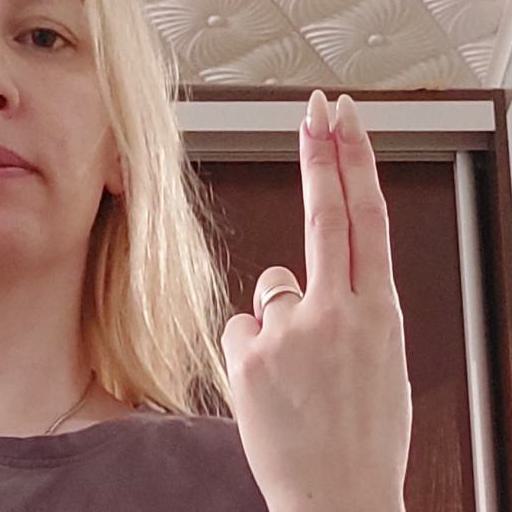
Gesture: two_up_inverted